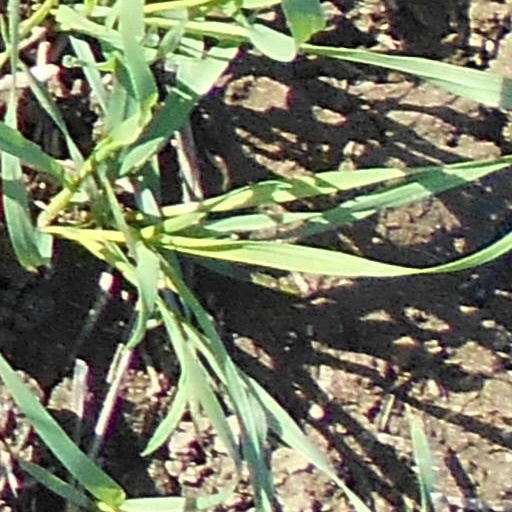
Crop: wheat